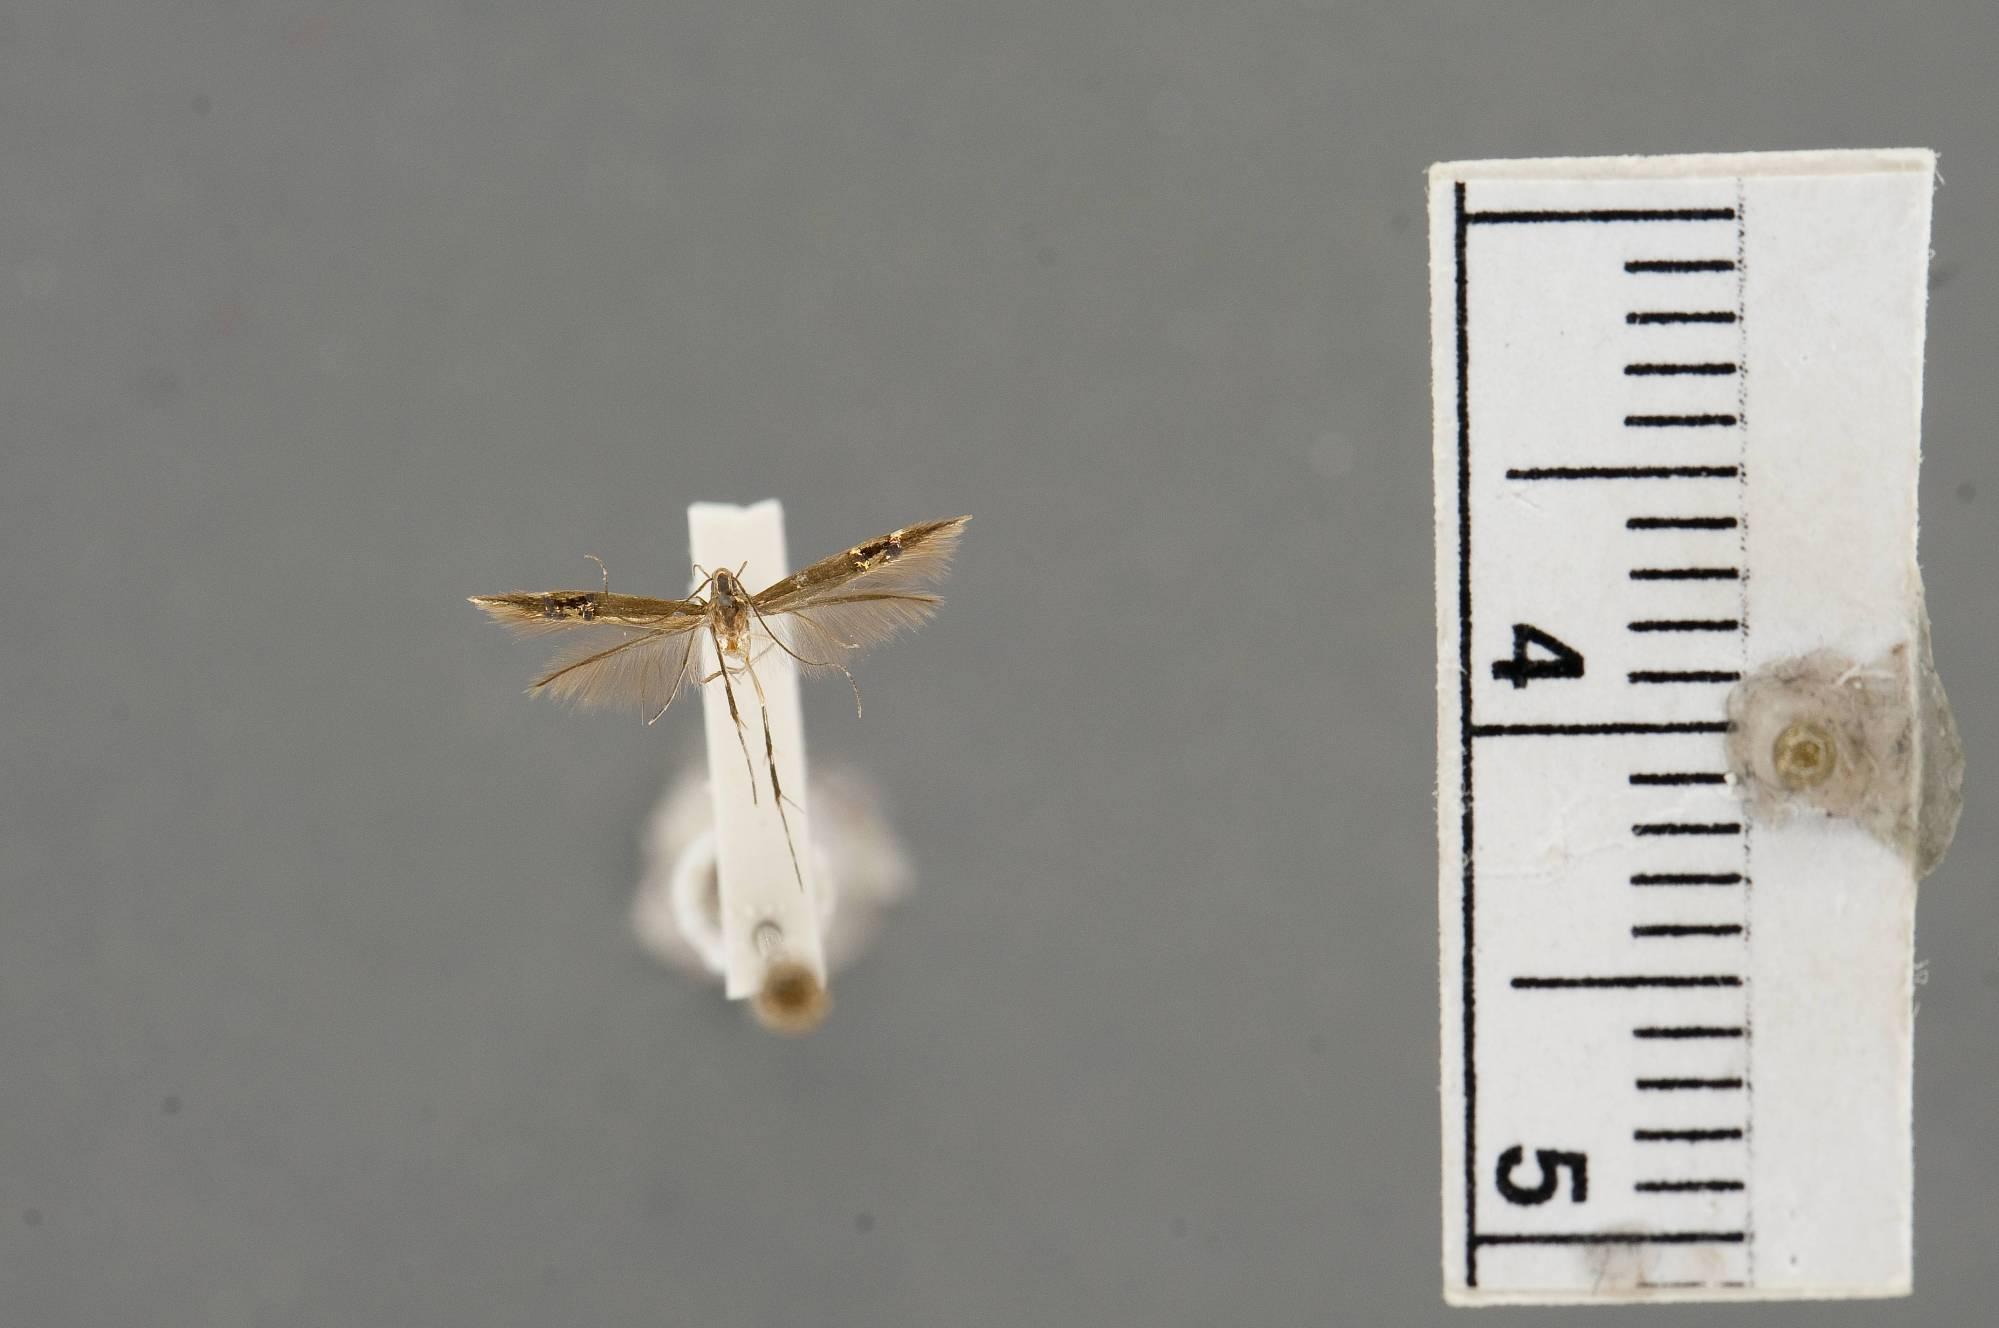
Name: Cosmopterix sinelinea
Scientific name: Cosmopterix sinelinea Hodges, 1978
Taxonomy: Animalia, Arthropoda, Insecta, Lepidoptera, Glossata, Cosmopterigidae, Cosmopteriginae
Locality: McClellanville, The Wedge, Charleston, South Carolina, United States
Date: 26 Aug 1971